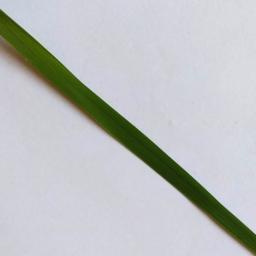
Label: Rice___Healthy